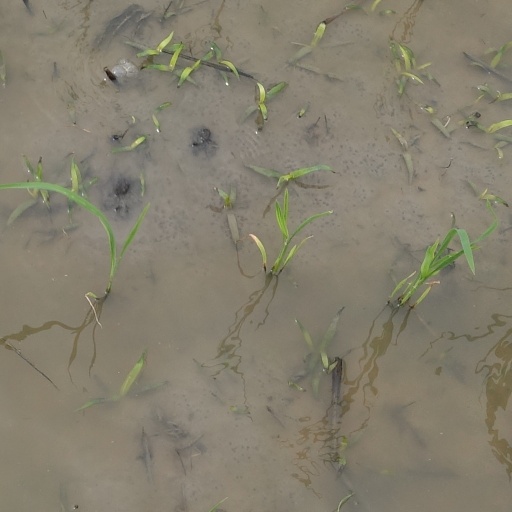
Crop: rice